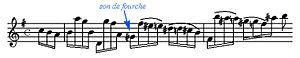
Inégalités Musique Baroque, Exemple 9
Les inégalités dans la musique baroque concernent les articulations, la durée des notes et des silences, la dynamique propre à chaque note, le timbre de chaque note et l'échelle des hauteurs qui est utilisée.